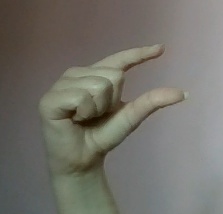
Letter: dal